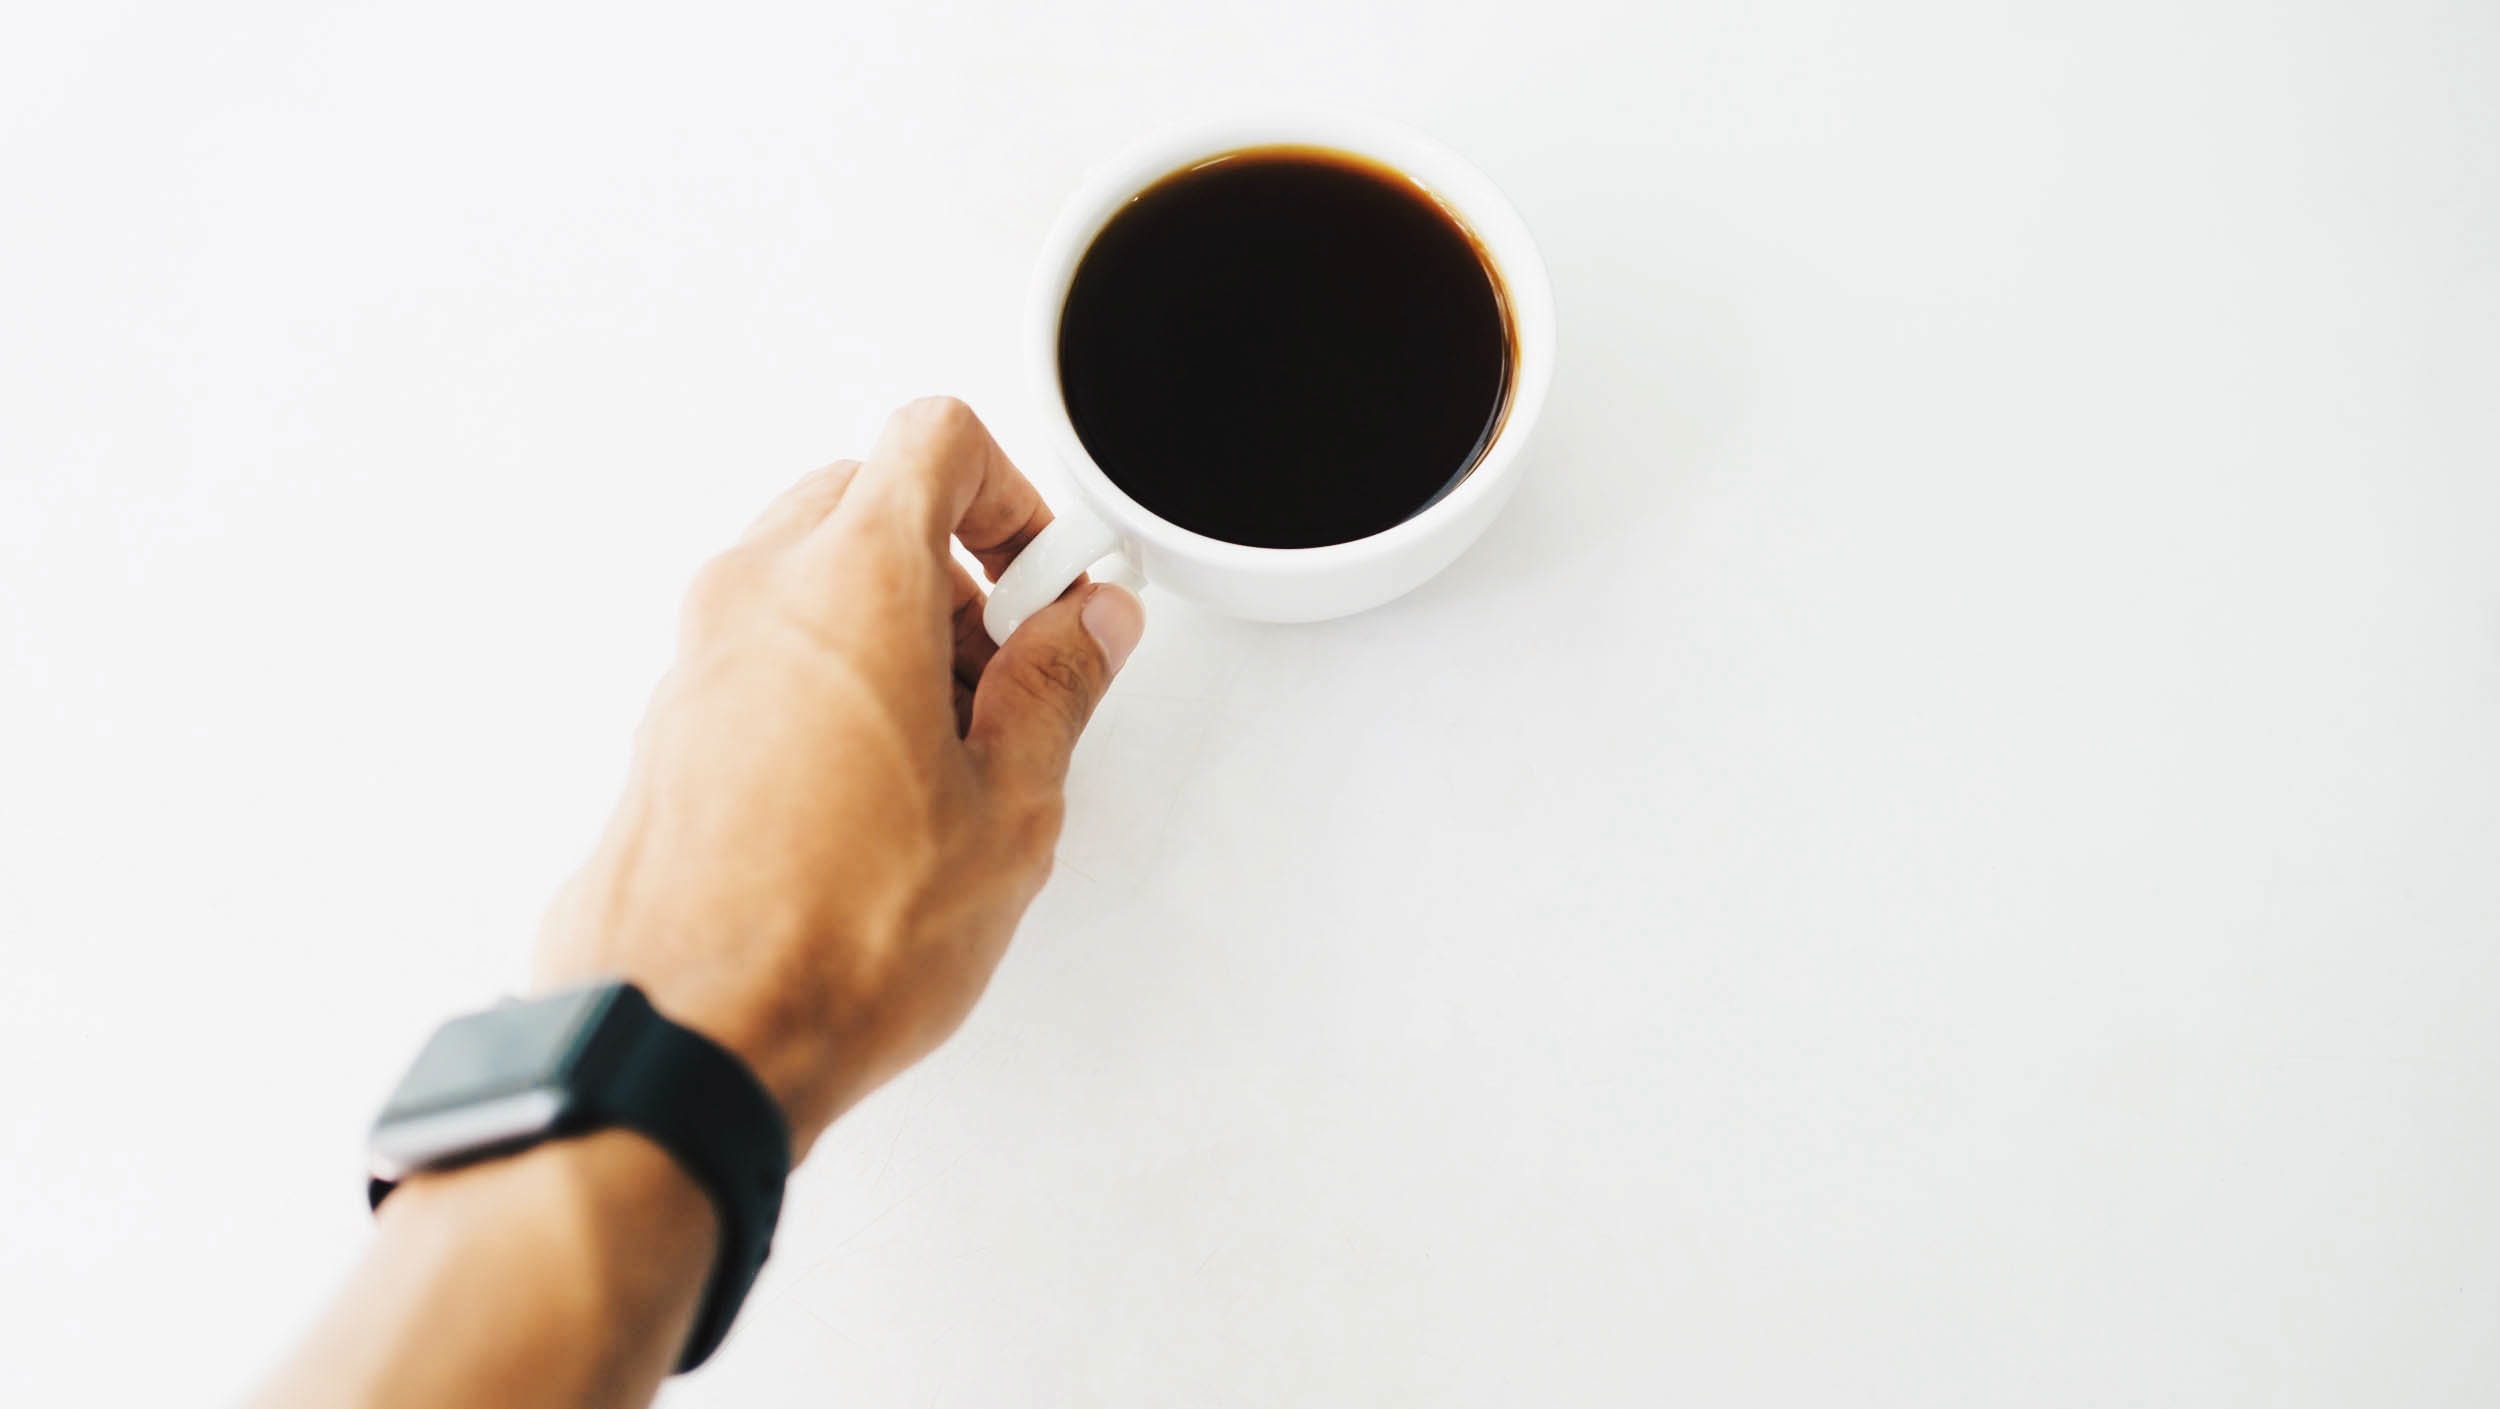
hand, cup, finger, coffee cup, glasses